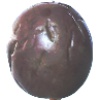
Label: passion_fruit